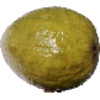
Label: Guava 1